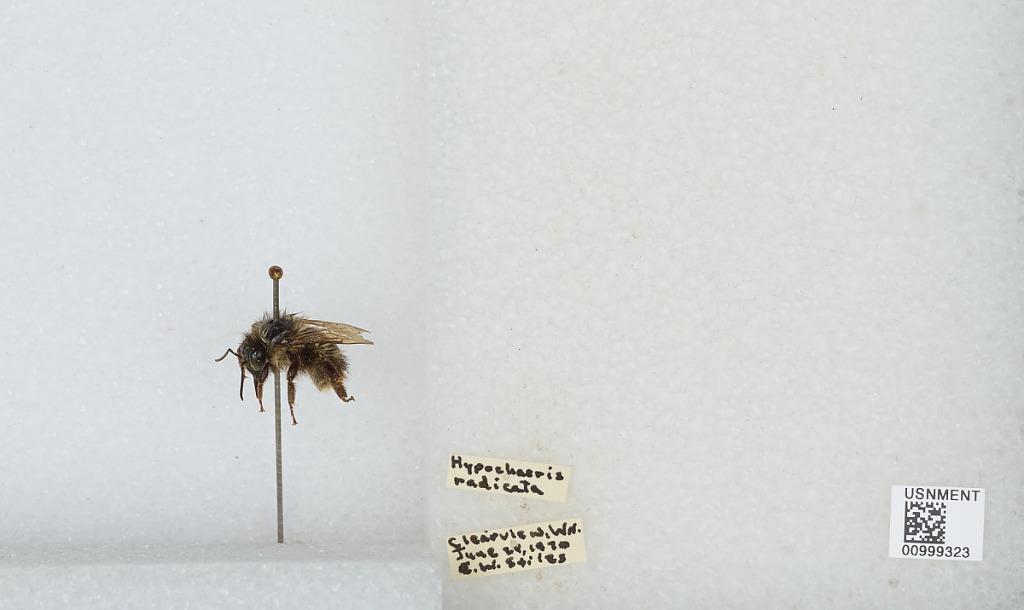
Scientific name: Bombus (Pyrobombus) mixtus Cresson
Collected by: E. Stiles
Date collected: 1970-6-28
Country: United States
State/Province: Washington
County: Snohomish
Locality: Clearview
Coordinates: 47.8292, -122.145